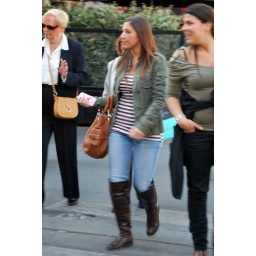
girl in brown stripes